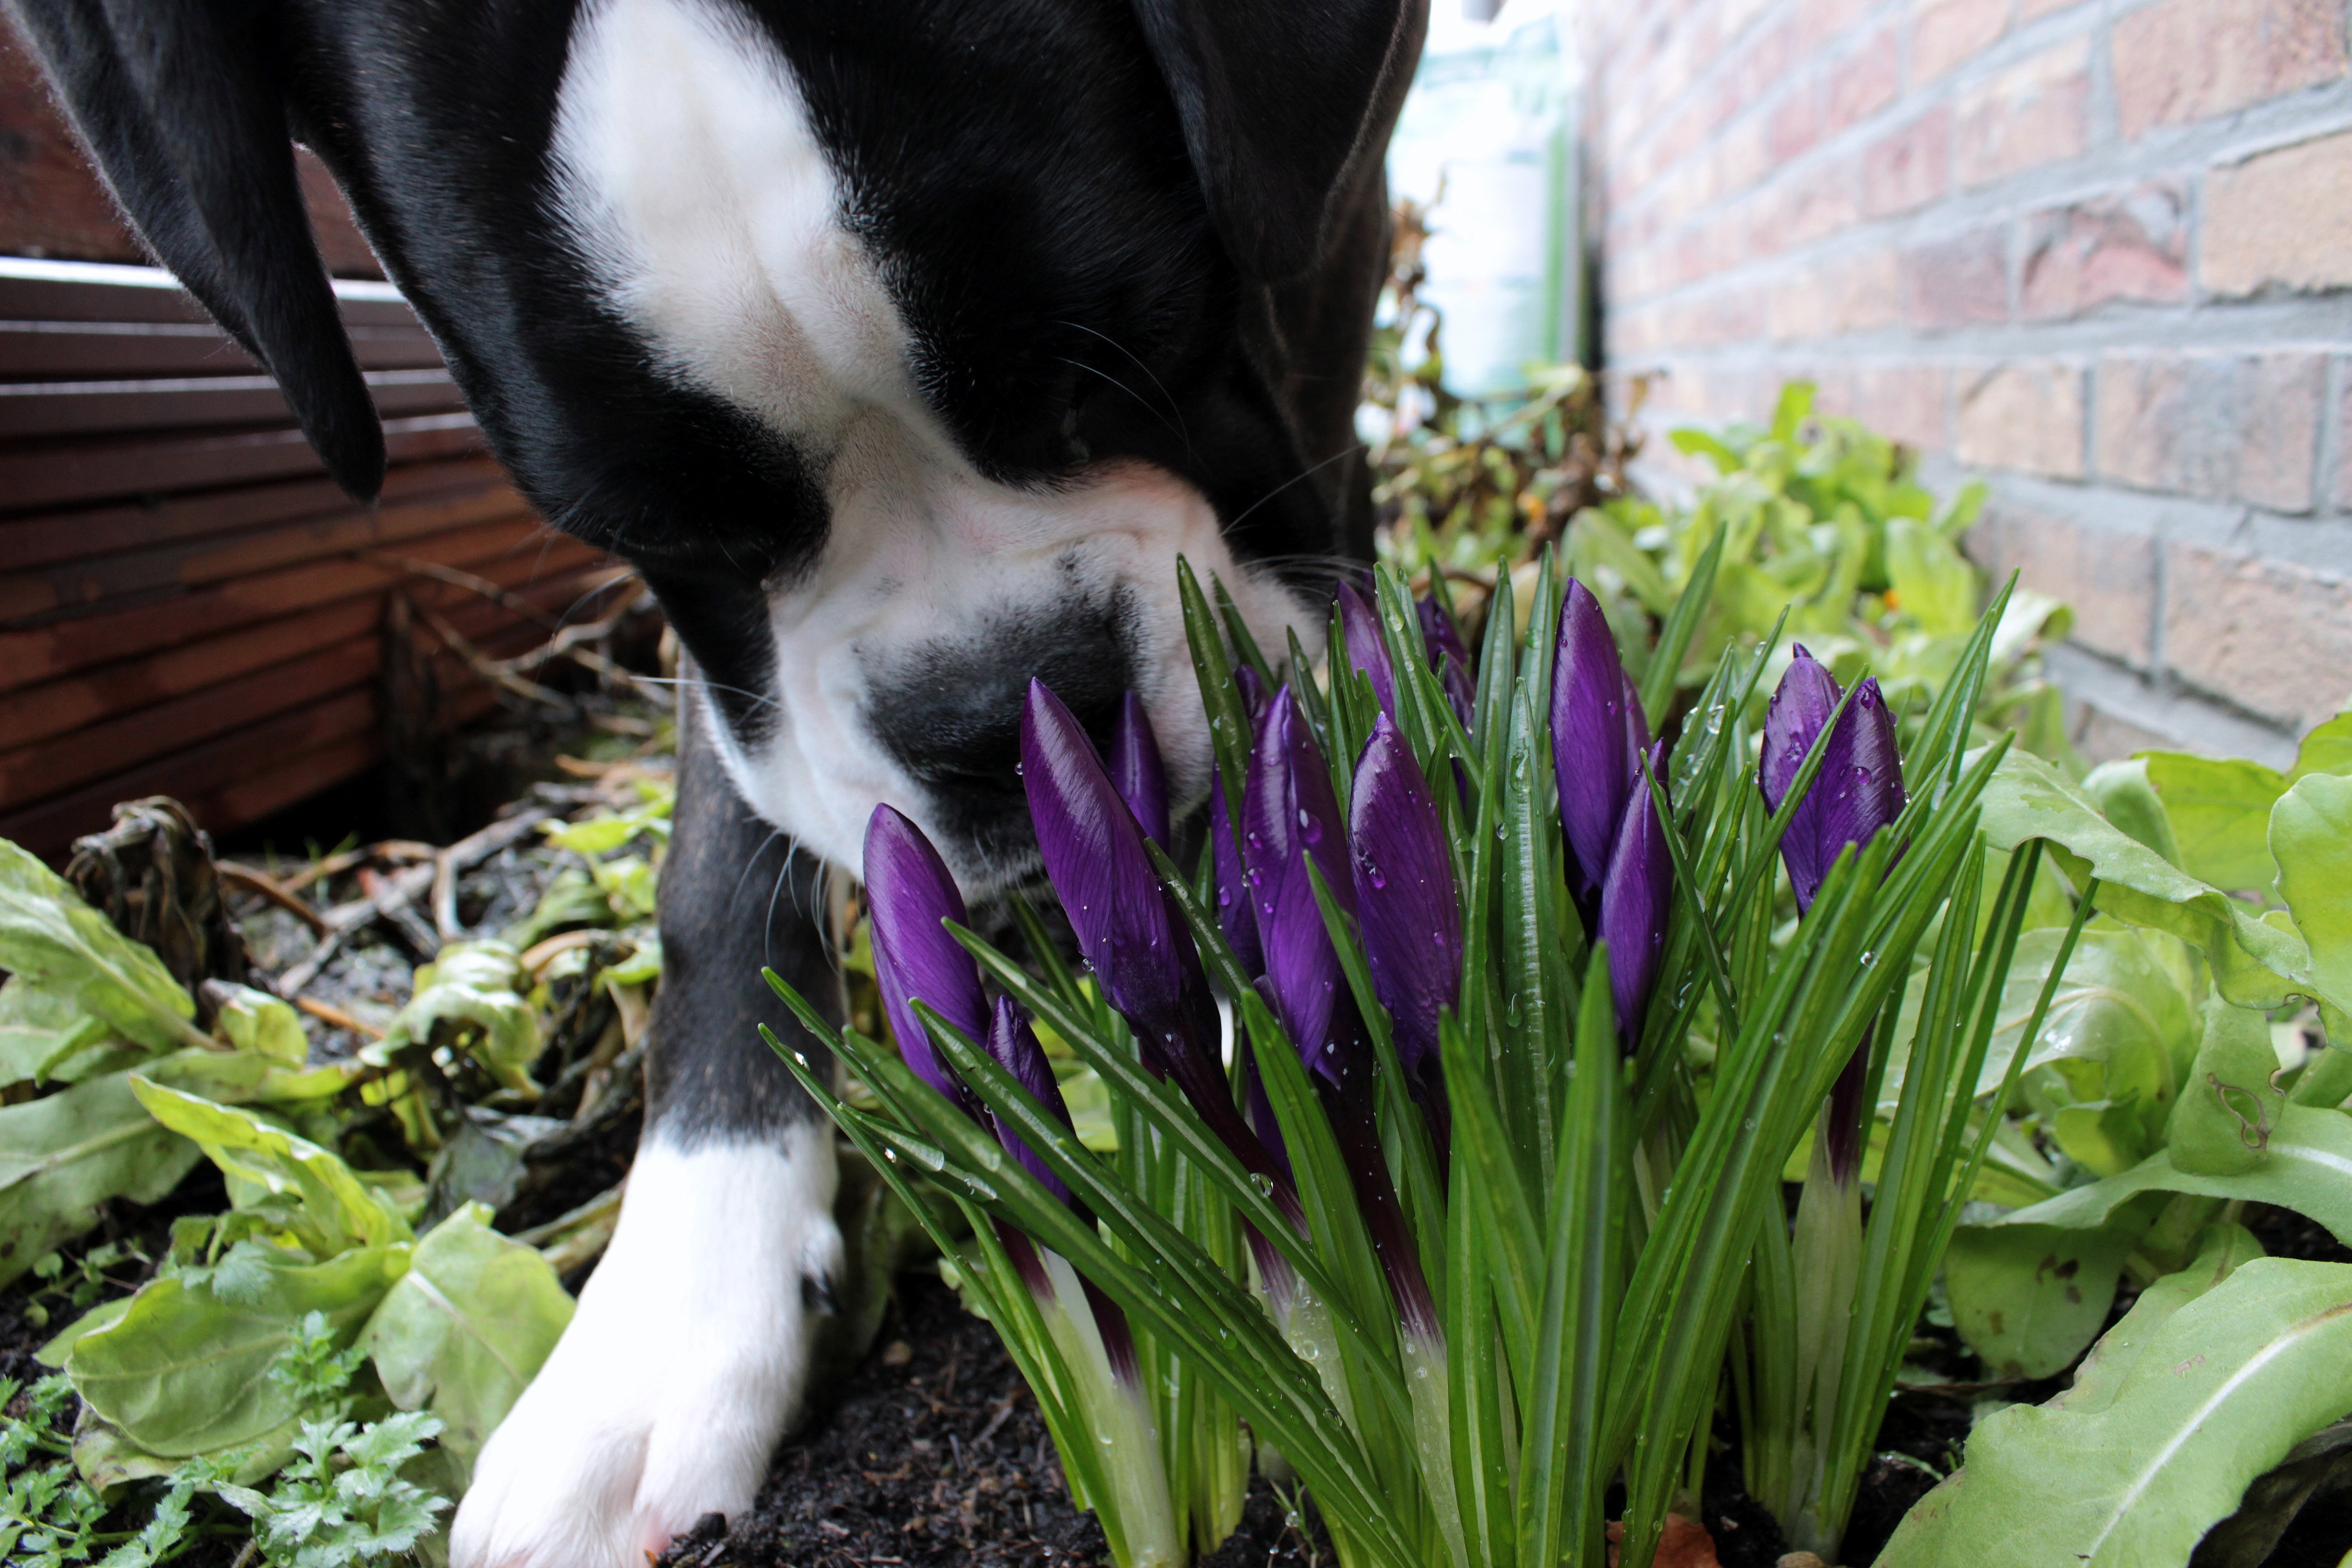
grass, black and white, flower, dog, pet, mammal, boxer, nose, snout, smell, crocus, iridaceae, curious, schwertliliengewaechs, dog like mammal